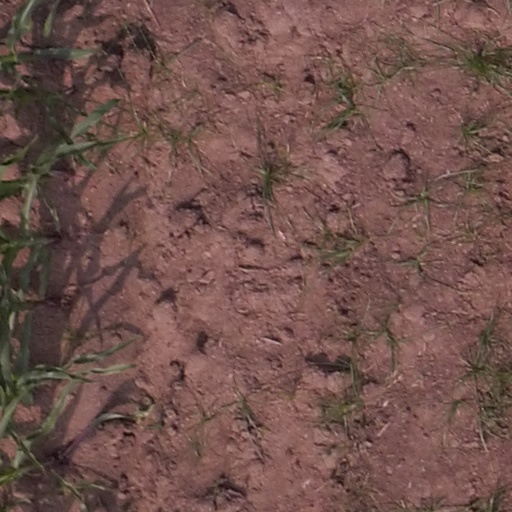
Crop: maize; corn